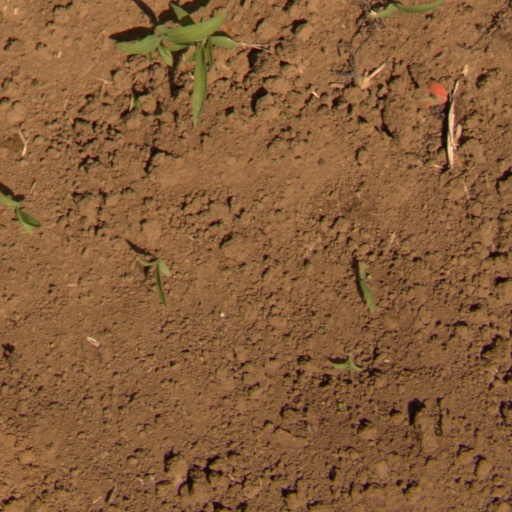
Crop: Jerusalem artichoke